Piotr Matuszewski

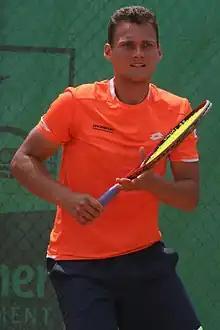
Matuszewski at the 2022 Internationaux de Tennis de Blois

Piotr Matuszewski (born 22 April 1998) is a Polish tennis player who specializes in doubles.